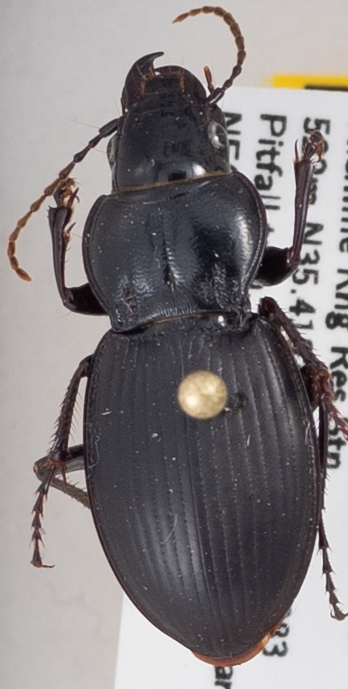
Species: Cyclotrachelus torvus
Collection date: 2018-06-13
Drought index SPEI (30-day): -1.386
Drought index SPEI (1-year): -1.13
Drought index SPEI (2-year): -0.968